Shayne Skov

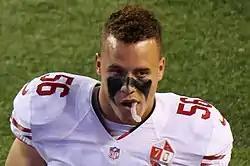
Skov with the San Francisco 49ers in 2016

Shayne Miller Skov (born July 9, 1990) is an American former professional football player who was a linebacker for the San Francisco 49ers of the National Football League (NFL). He played college football for the Stanford Cardinal.